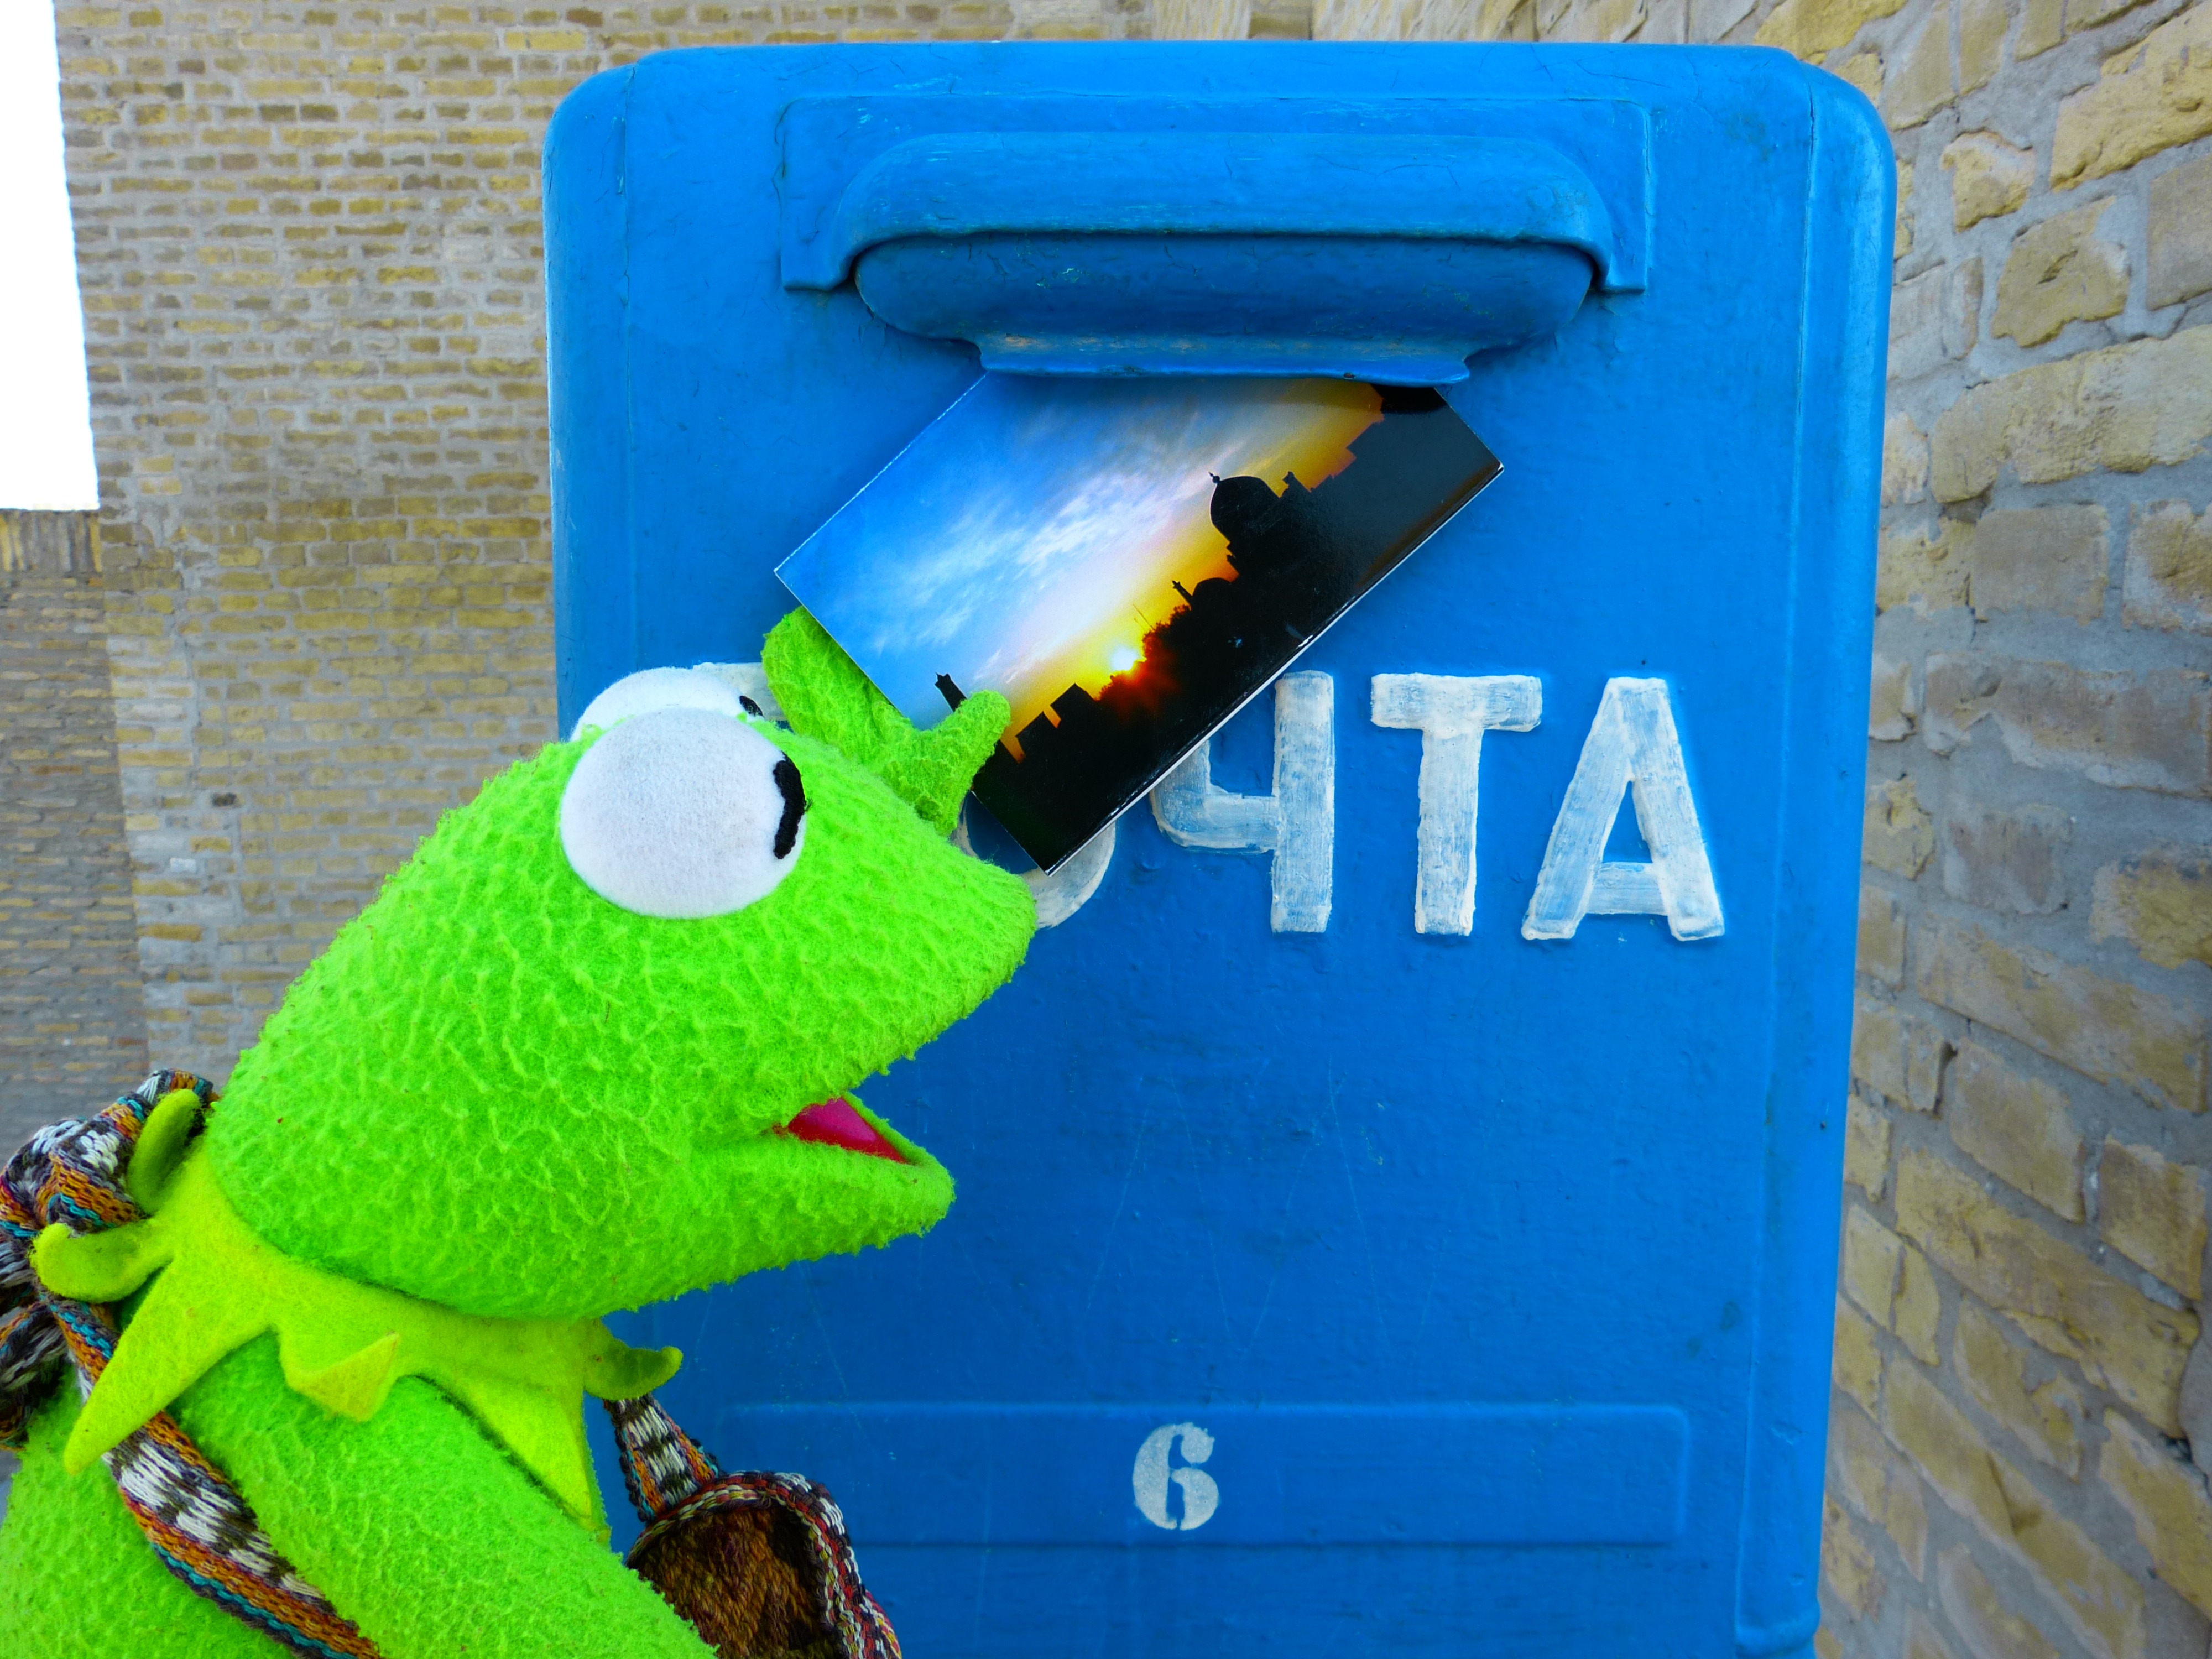
post, green, blue, frog, yellow, mailbox, postcard, russian, letter boxes, throw a, kermti